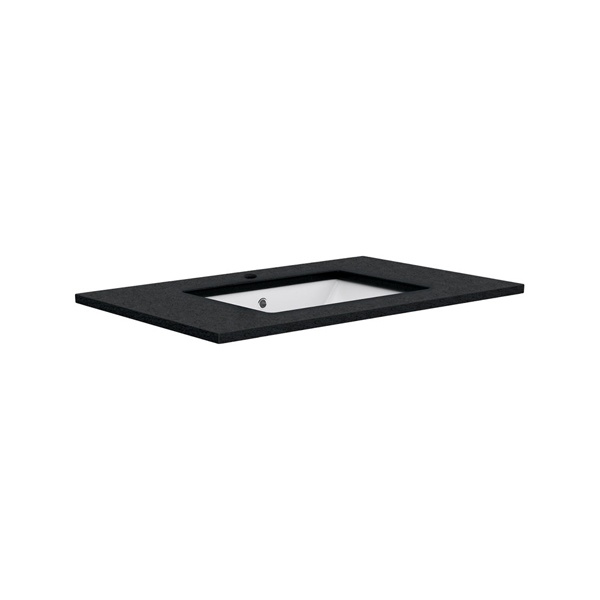
Sarah Black Sparkle 750 Undermount Basin-Top
20mm thick, engineered quartz stone Gloss white vitreous china undermount basin, with overflow Stone top and basin are delivered pre-joined No tap hole or 12 o’clock tap hole available Requires 32 mm overflow waste (available separately) Outer Dimensions: 750 x 465 x 20 mm
Brand: Fienza
Category: Hardware > Plumbing > Plumbing Fixtures > Sinks > Bathroom Sinks > Undermount Sinks